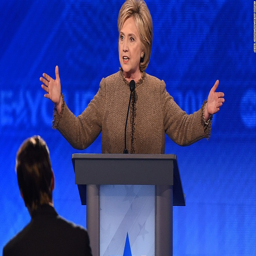
person speaks during the debate .